Braarudosphaera bigelowii

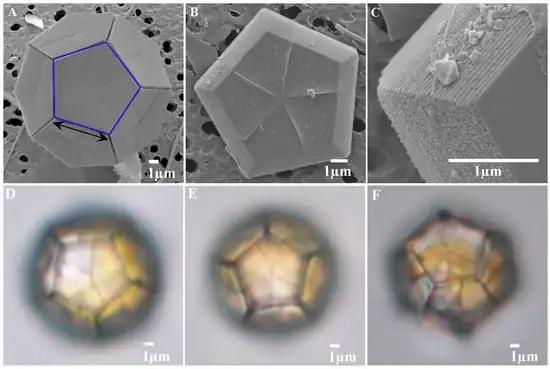
(A) SEM image of a cell of "B. bigelowii" surrounded by 12 pentaliths. A pentalith (calcareous scale of the Braarudosphaeraceae) indicated by the blue open pentagon consists of five trapezoidal segments. Black arrow indicates "side length of the pentalith" where the measurements were conducted. (B) SEM image of pentalith of "B. bigelowii" (proximal side). (C) Close up of proximal side in previous image showing laminar structure. (D) – (F) light microscope images of three different specimens.

"B. bigelowii" has a nitroplast organelle, originated some 100 million years ago from a cyanobacterial endosymbiont called UCYN-A2, which allows "B. bigelowii to" fix nitrogen and convert it into compounds useful for cell growth. This phenomenon is previously known from diatoms in the family "Rhopalodiaceae", where a nitrogen fixing and non-photosynthetic cyanobacterial endosymbiont, a diazoplast, provides the photosynthetic host cell with nitrogen.